Norman Cross, Cambridgeshire

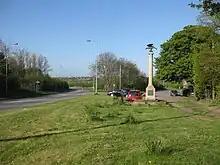
The memorial to the prisoner-of-war camp, seen in 2013

Norman Cross is a hamlet in the Huntingdonshire district of Cambridgeshire, England. It lies south of Peterborough, between the villages of Folksworth, Stilton and Yaxley, and at the junction of the A1 and A15 roads. Traditionally in the county of Huntingdonshire, Norman Cross gave its name to one of the hundreds of Huntingdonshire and, from 1894 to 1974, to Norman Cross Rural District. The hamlet is situated partly in the civil parish of Folksworth and Washingley, west of the A1, and partly in Yaxley parish, to the east.